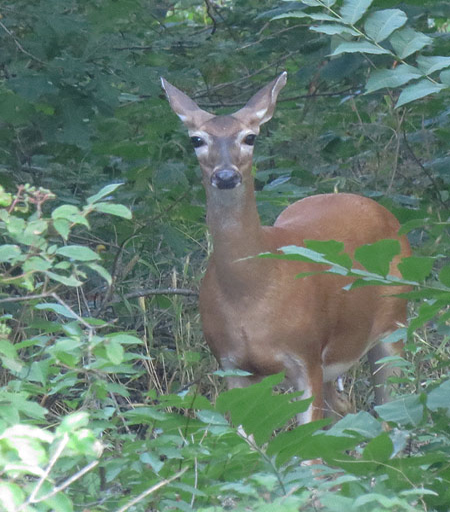
a biological species emerging from the woods .